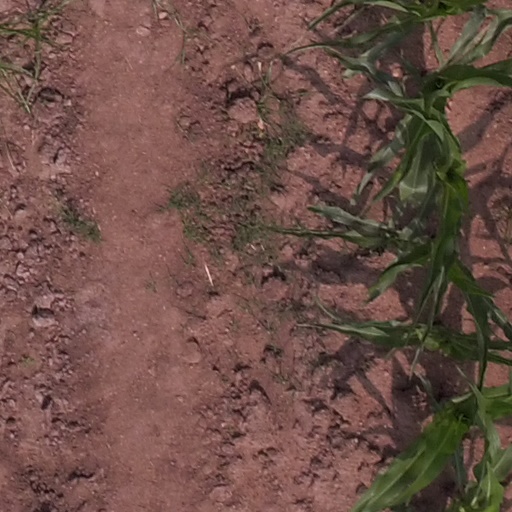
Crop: maize; corn